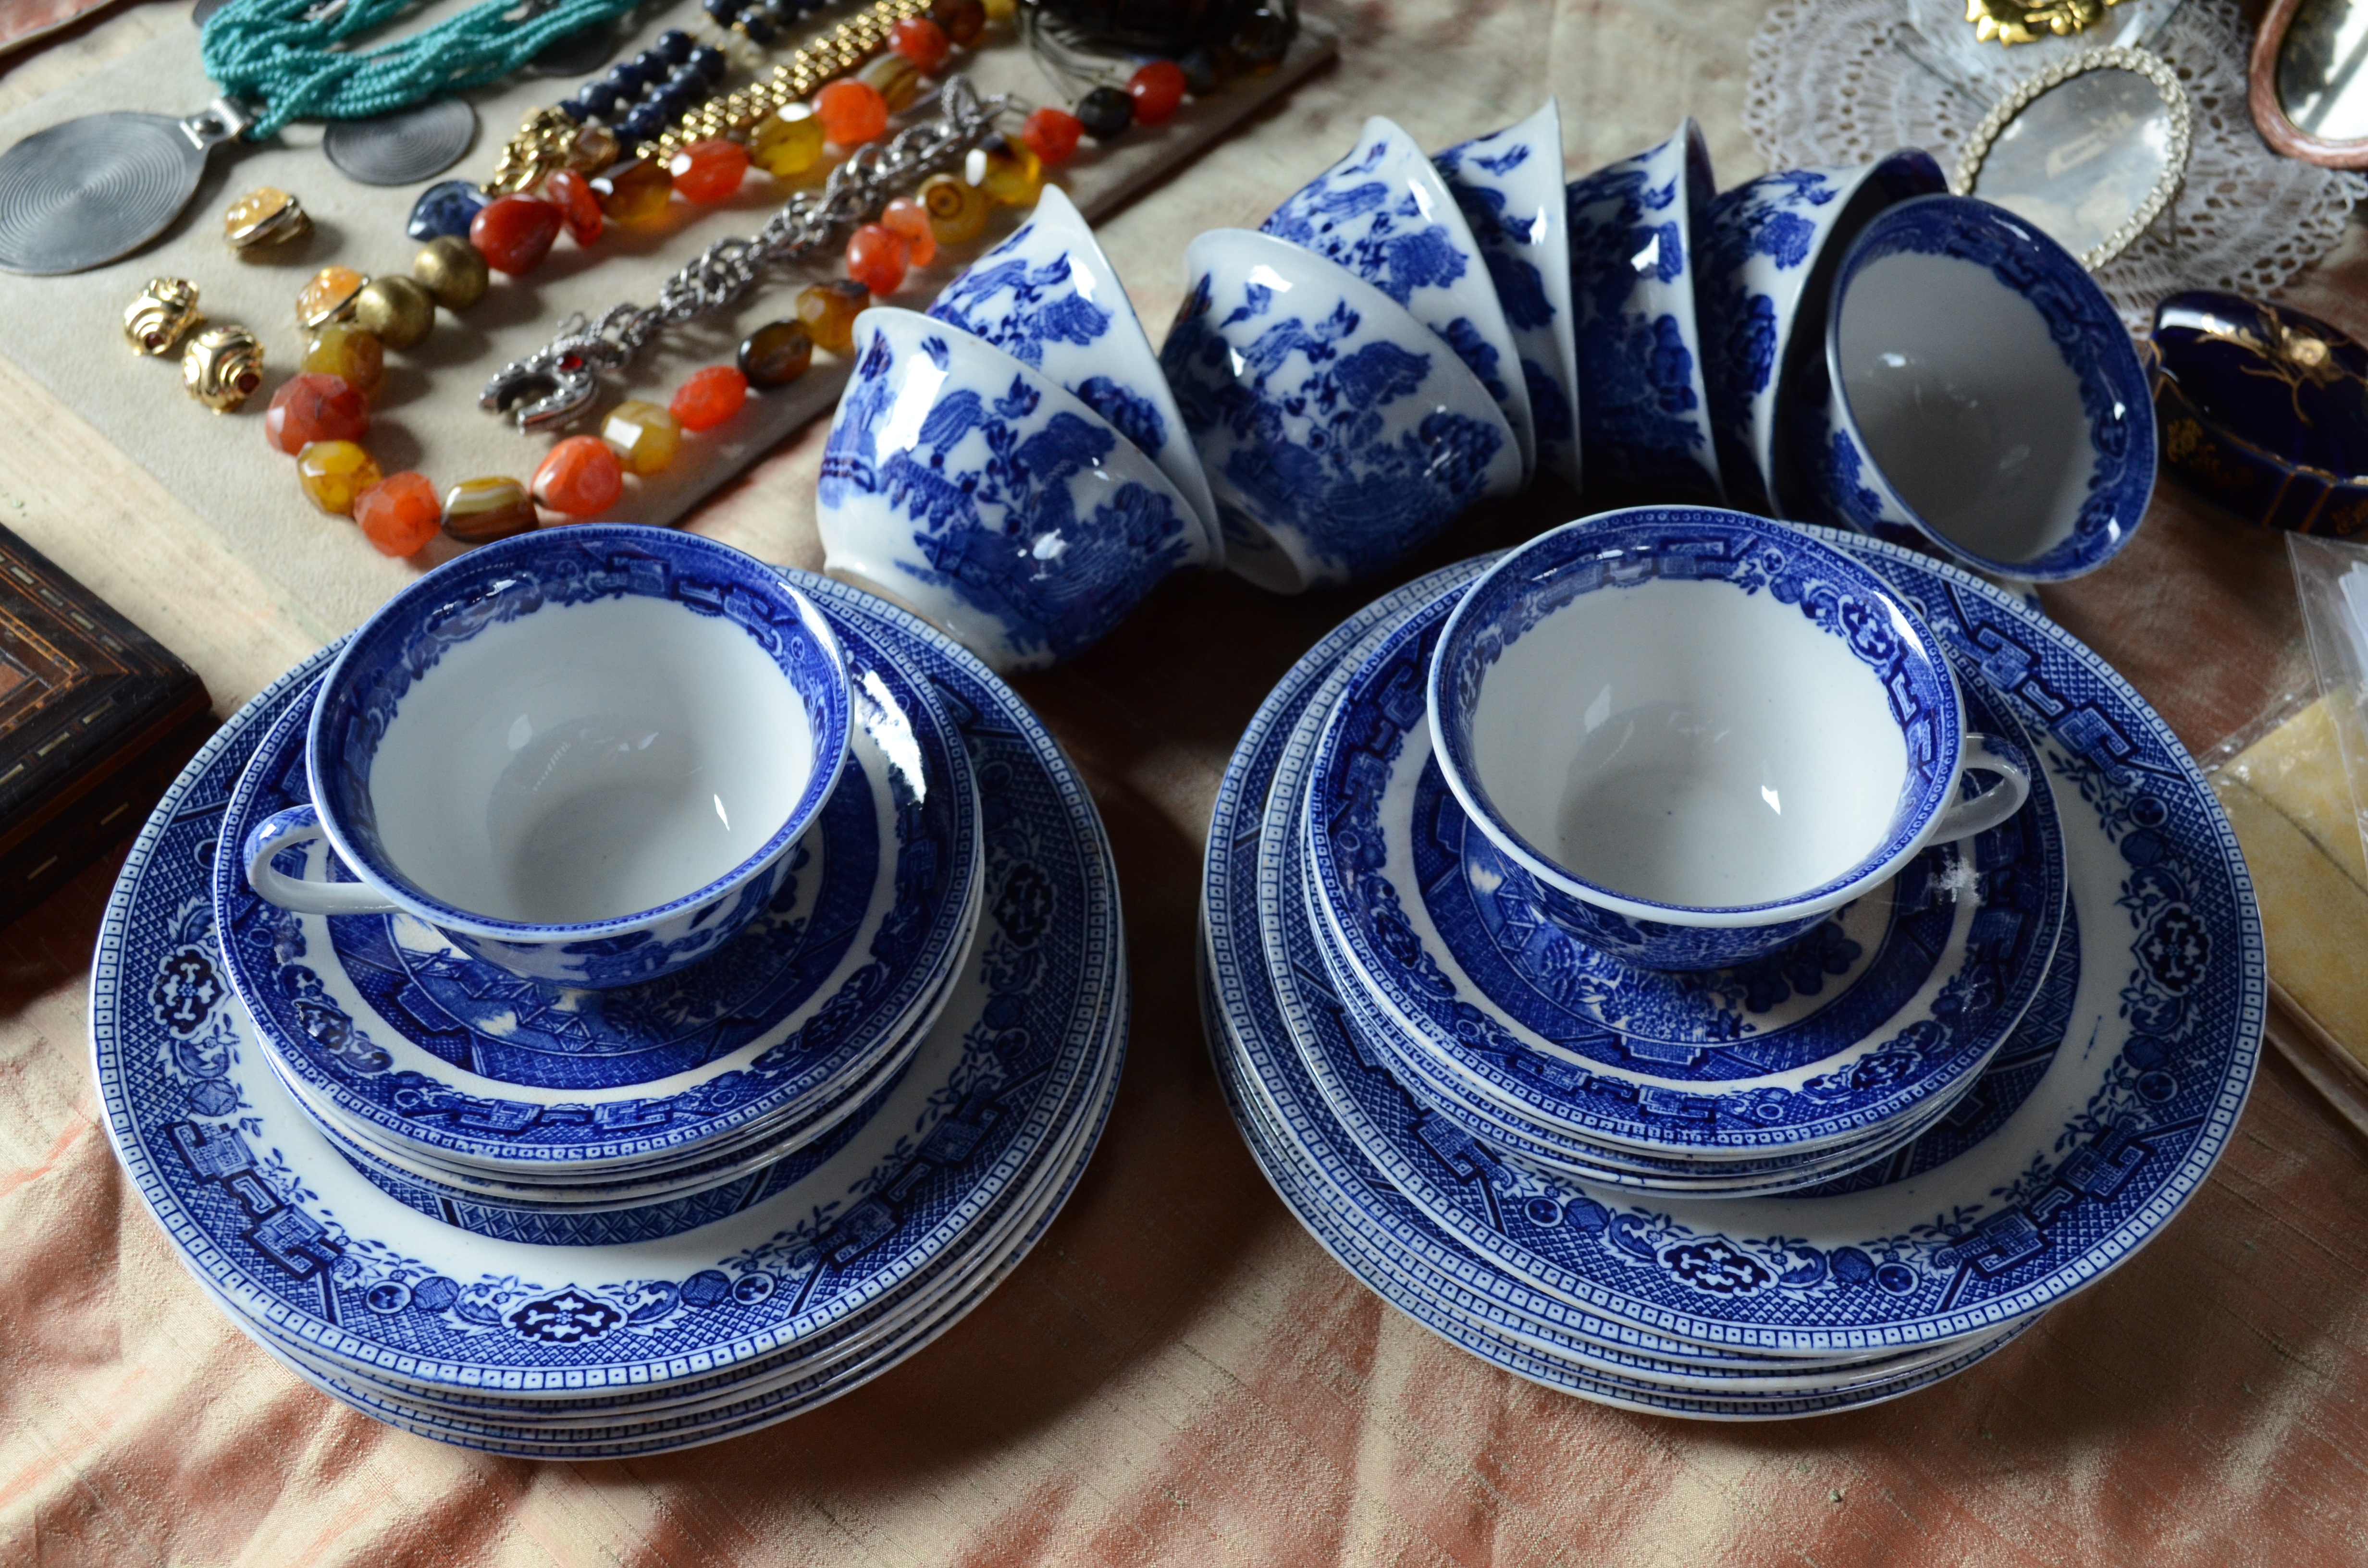
wheel, color, ceramic, blue, pottery, material, art, crafts, dishes, porcelain, fair, blue and white porcelain